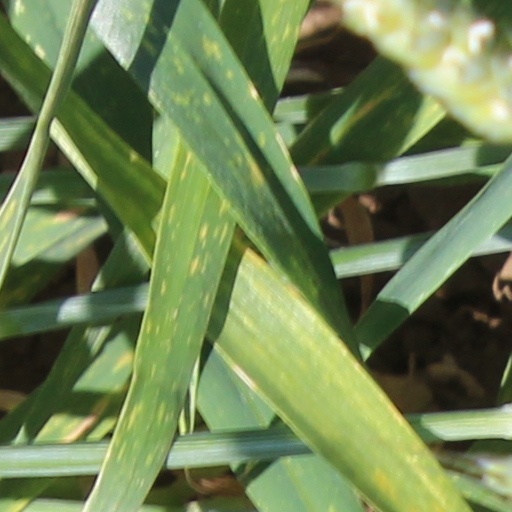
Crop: wheat